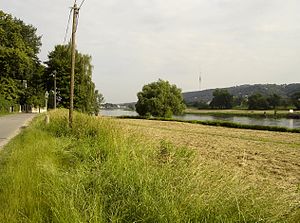
Antropogen
Det antropogene landskab er præget af regulering med det formål at skabe nicher, som kan udnyttes af mennesker: Udretning af vandløb, asfaltering af vejstrækninger, slåning af enghø, oprettelse af infrastruktur via ledningsnet osv.
"Antropogen er dannet ud fra græsk anthropos = ""menneske"" + -genes = ""født"", altså ""menneskeskabt"".